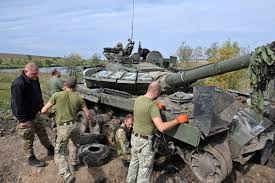
Label: T-64